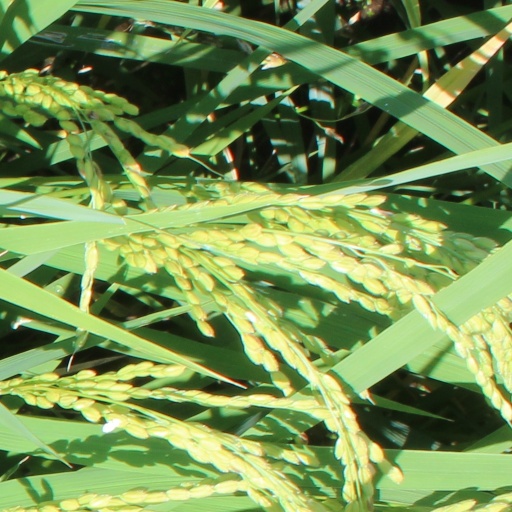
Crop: rice